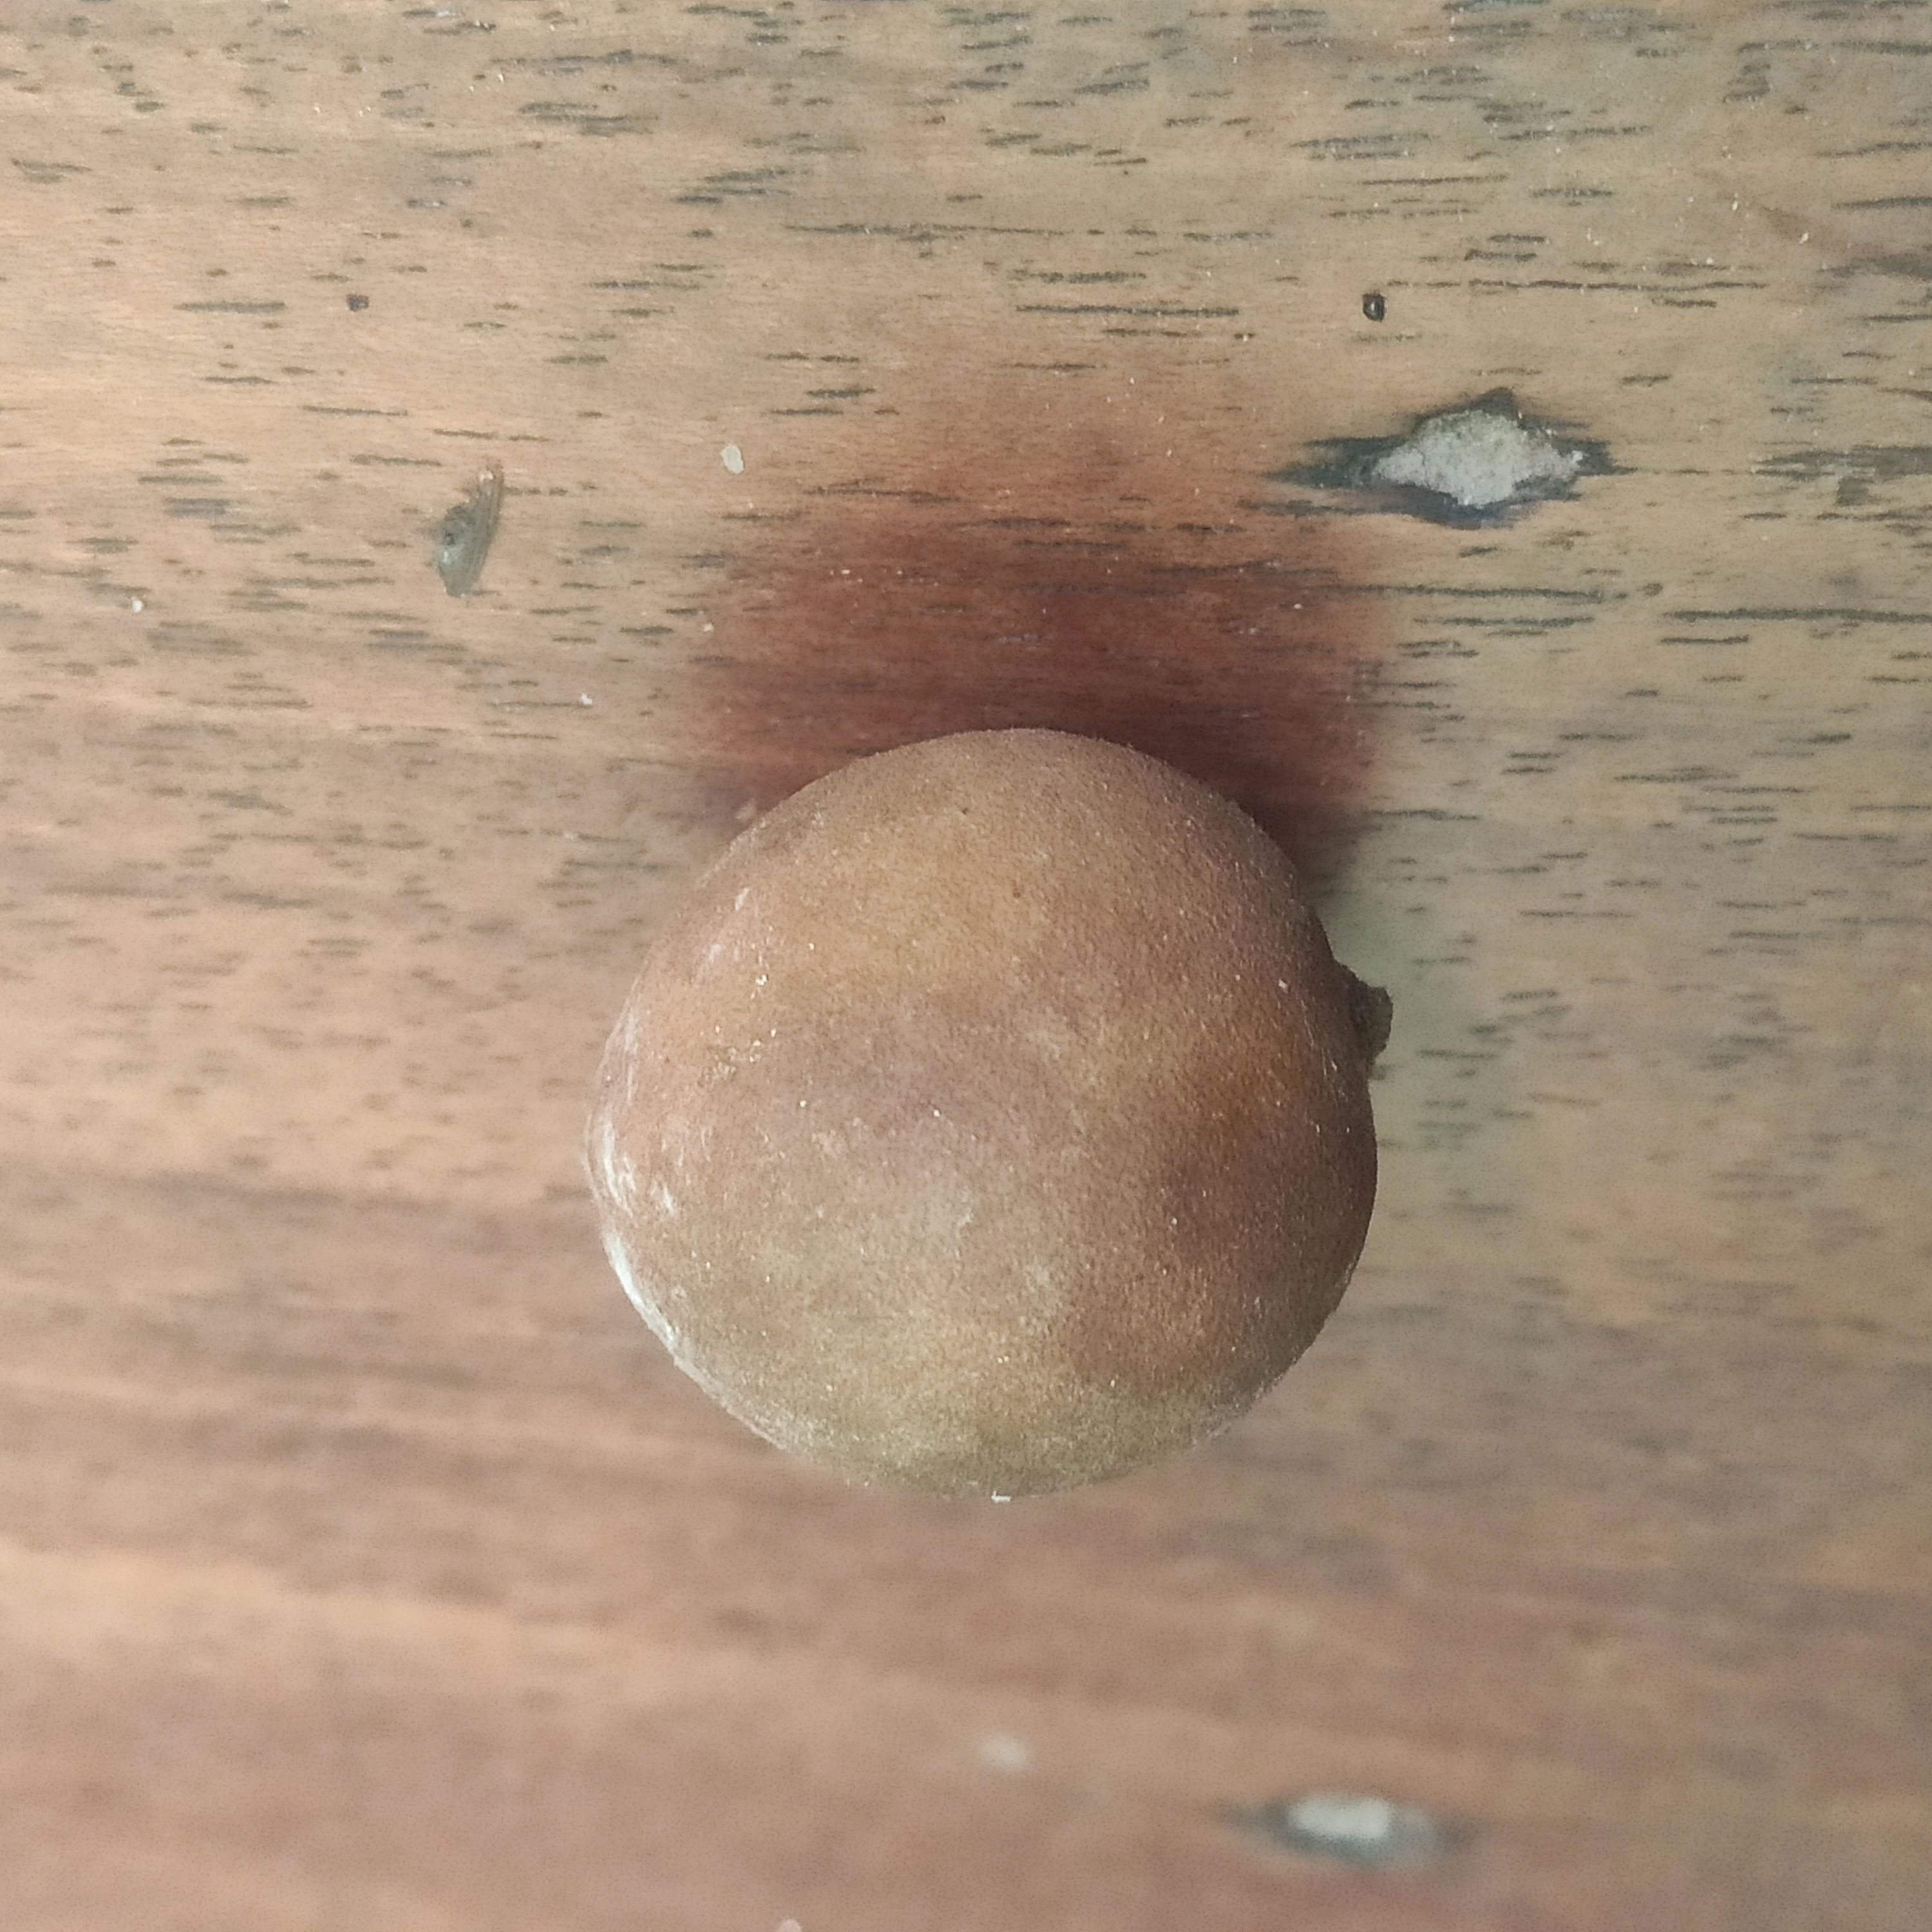
Fruit: burmese-grape
Grade: 3rd-grade